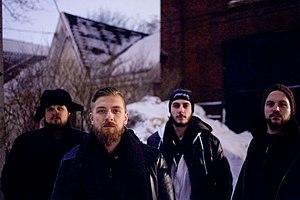
Woods of Ypres est un groupe de blackened doom metal canadien, originaire de Windsor, en Ontario. Formé en 2002, il comprend à l'origine trois membres : David Gold, Aaron Palmer, et Brian McManus. Cette formation changera et verra passer plus de 20 membres, et le groupe se délocalisera à Toronto entre 2003 et 2007, et à Sault-Sainte-Marie entre 2008 et 2011. David Gold, le seul et unique membre permanent, décède en décembre 2011, juste avant la sortie de l'album Woods 5: Grey Skies and Electric Light, qui remportera un Juno Award en 2013 dans la catégorie d'« album hard/metal de l'année ».